Legion of Frontiersmen

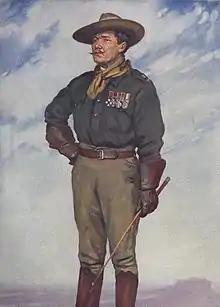
Colonel Daniel Patrick Driscoll DSO, "Vanity Fair" caricature 15 February 1911. Driscoll later raised the 25th Battalion, Royal Fusiliers from Frontiersmen

During the First World War, the Legion of Frontiersmen helped raise and fill the ranks of the Princess Patricia's Canadian Light Infantry, the 19th Alberta Dragoons, the 49th Battalion - Canadian Expeditionary Force (today's Loyal Edmonton Regiment), the 210th Battalion (Frontiersmen), - Canadian Expeditionary Force, the 25th (Frontiersmen) Battalion, Royal Fusiliers, and the Newfoundland Regiment. Despite the nature of the organisation, many of its members had no military experience and were probably no better (or worse) than other recruits to other wartime raised units.